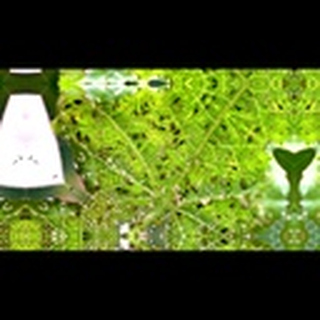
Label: cotton_aphids